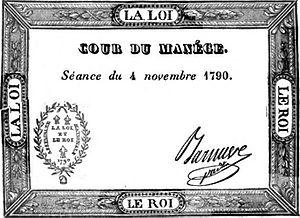
Antoine-Pierre-Joseph-Marie Barnave est un homme politique français, né à Grenoble le 22 octobre 1761 et mort guillotiné à Paris le 29 novembre 1793.